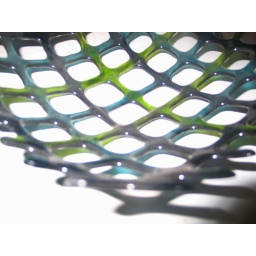
12&amp;quot; x 12&amp;quot;; green and blue fruit bowl; purchased by Shirley (thanks!)